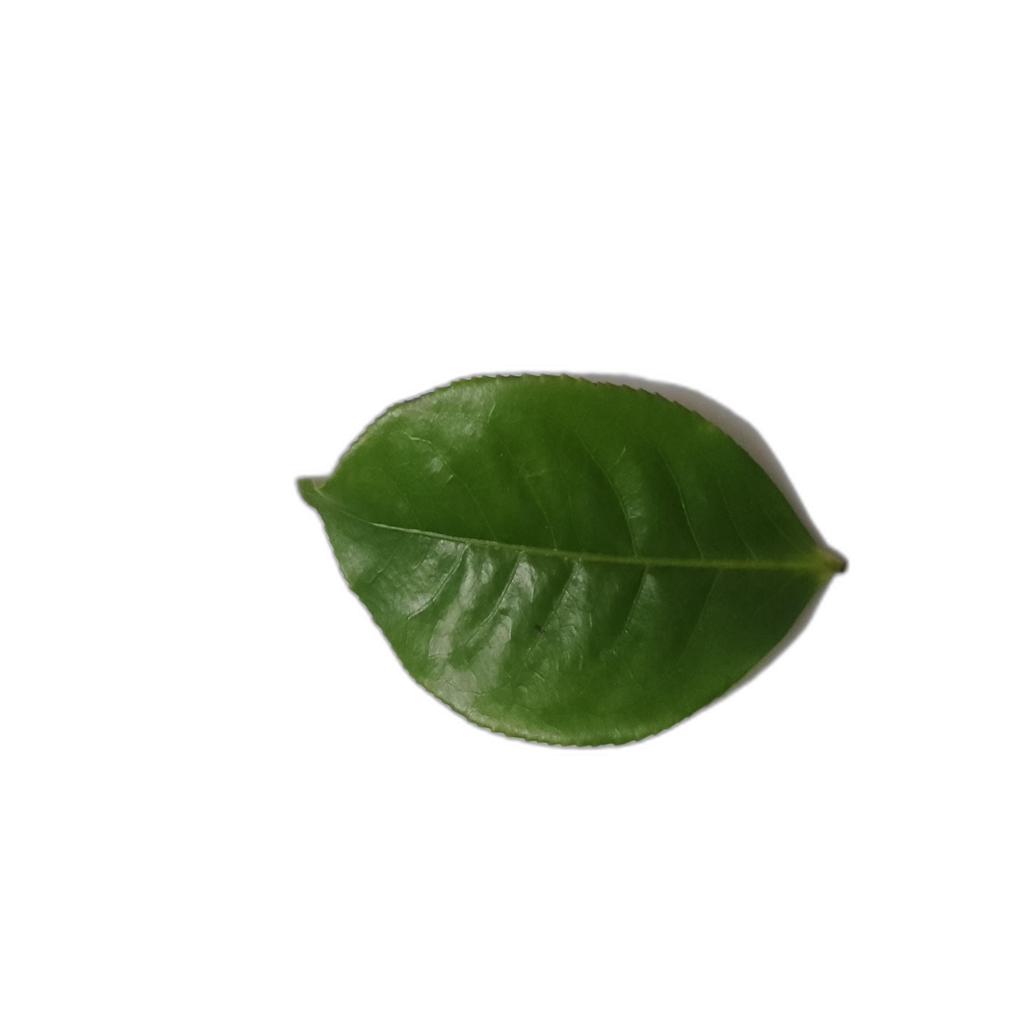
Label: Healthy